Jin Xing

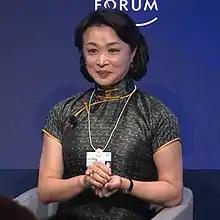
Jin in 2017

Jin Xing or Kim Seong (born 13 August 1967) is a Chinese dancer, choreographer, and actress. She is also known as one of the few transgender public figures in China.